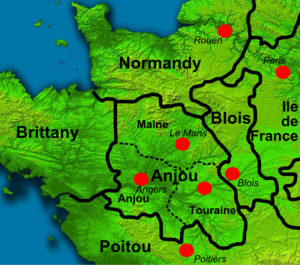
Godfred 5. af Anjou / Biografi / Død
Nordvestfrankrig i 1150
Godfred 5., kaldet den Smukke og Plantagenet, var greve af Anjou, Touraine og Maine gennem sin arv fra 1129, og også hertug af Normandiet gennem erobring fra 1144. I hans ægteskab med Matilde af England, datter og arving efter Henrik 1. af England, fødtes sønnen, Henrik, der besteg den engelske trone som kong Henrik 2. og var den første konge af Huset Plantagenet, der regerede over England. Navnet "Plantagenet" kom fra Godfreds tilnavn. Godfreds forfædres domæne Anjou gav anledning til navnet angevin bliver brugt til at betegne tre konger af England, og det der er blevet kendt som Det Angevinske Rige i det 12. århundrede.